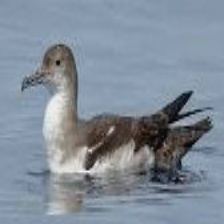
Species: BLACK VENTED SHEARWATER
Scientific name: PUFFINUS OPISTHOMELA